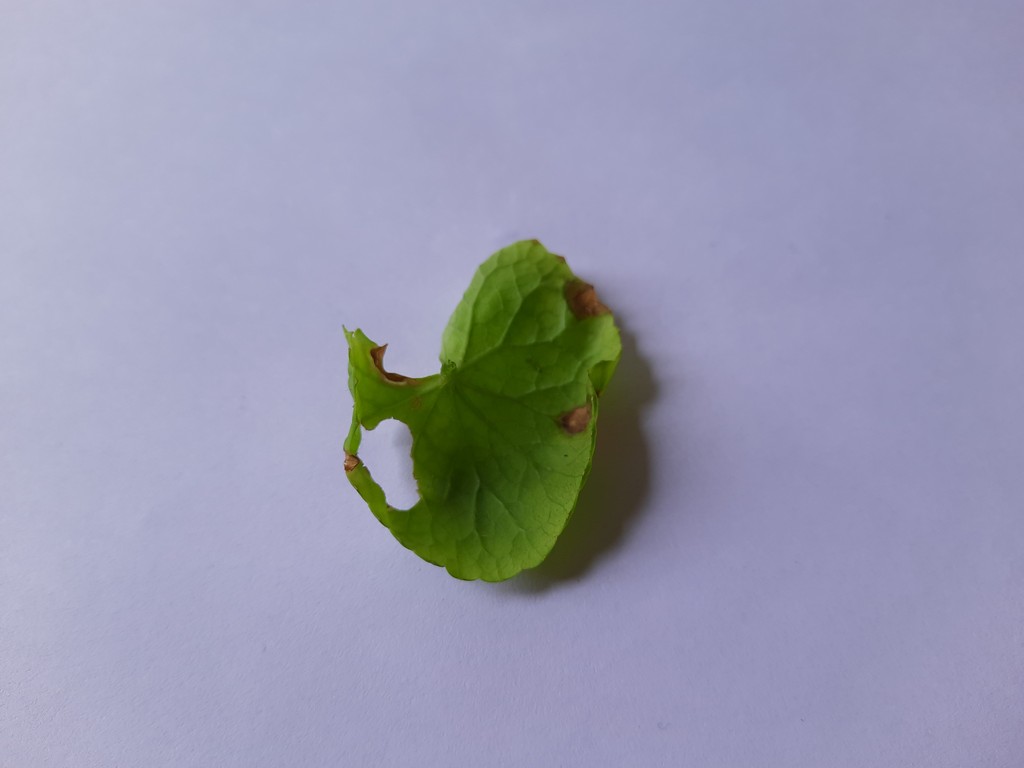
Label: Unhealthy